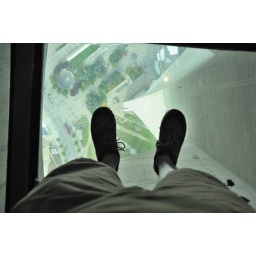
The glass floor in the CN tower - it had to be done...